Chapel of the Bishop, Madrid

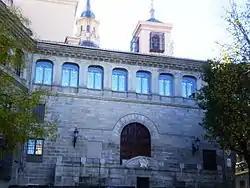

The Bishop's Chapel (Spanish: "Capilla del Obispo de Madrid") is a chapel, located in Madrid, Spain, which was built in the 16th century. It is named after Gutierre de Vargas Carvajal, Bishop of Plasencia, who is buried there.